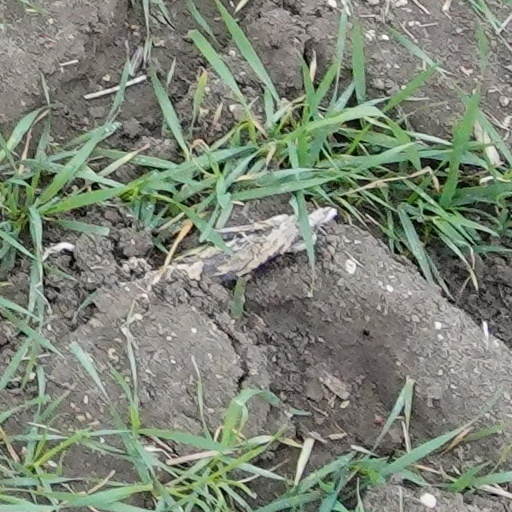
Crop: wheat